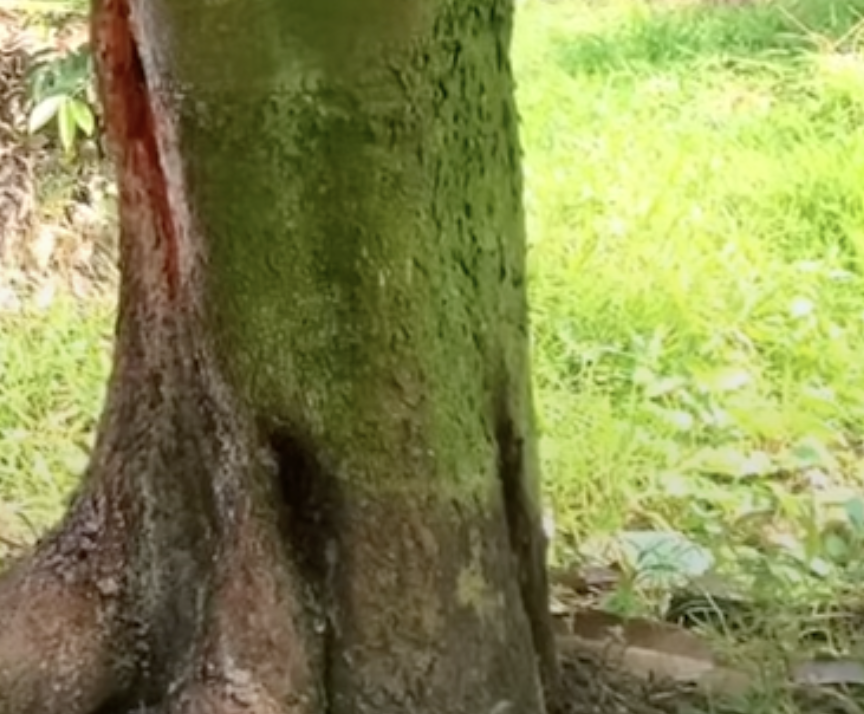
Label: stem_cracking_ gummosis